Codex Ixtlilxochitl

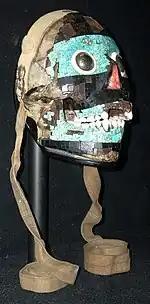
Turquoise tiles inlaid onto the Mixtec Tezcatlipoca mask

Folios 113-122 are an assembly of unillustrated notes and textual analyses regarding the Aztec ceremonial calendar outlined visually in the first section of the codex. Thought to be written by de Alva Cortez Ixtlilxochitl himself to aid the European understanding of Aztec ritualistic practices and their calendrical associations, the text is simply formatted, written entirely in Spanish, and echos much of the written Spanish annotations found in the first section of the codex in a more comprehensive fashion, as well as sharing similarities with other written accounts of Aztec calendars by other European historians and census writers.